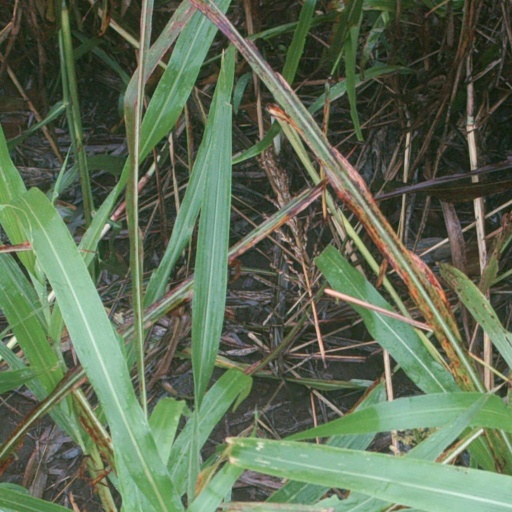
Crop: sorghum